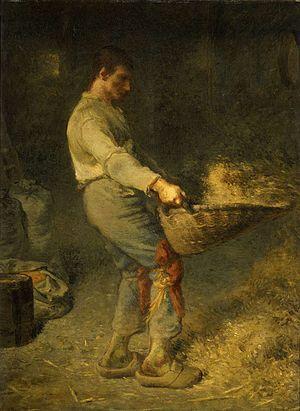
Réplique du tableau ""Un vanneur"". Cette copie est une variante du tableau exposé au Salon de 1848 acheté à l'époque 500 francs par Alexandre Ledru-Rollin. En 2013, l'original est exposé à la National Gallery à Londres."
Un Vanneur est le titre de trois tableaux peints par Jean-François Millet entre 1847 et 1848. Le premier, aujourd'hui conservé à la National Gallery fut peint en 1847-48 et présenté au Salon de 1848. Par la suite, Millet en proposa deux autres versions, l'une conservée au Musée du Louvre et l'autre au Musée d'Orsay.